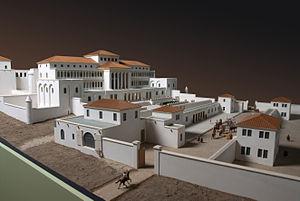
Maquette de la villa romaine de Colombier (Neuchâtel) à la fin du 2è siècle ap. J.-C. Photo J. Roethlisberger / Laténium.